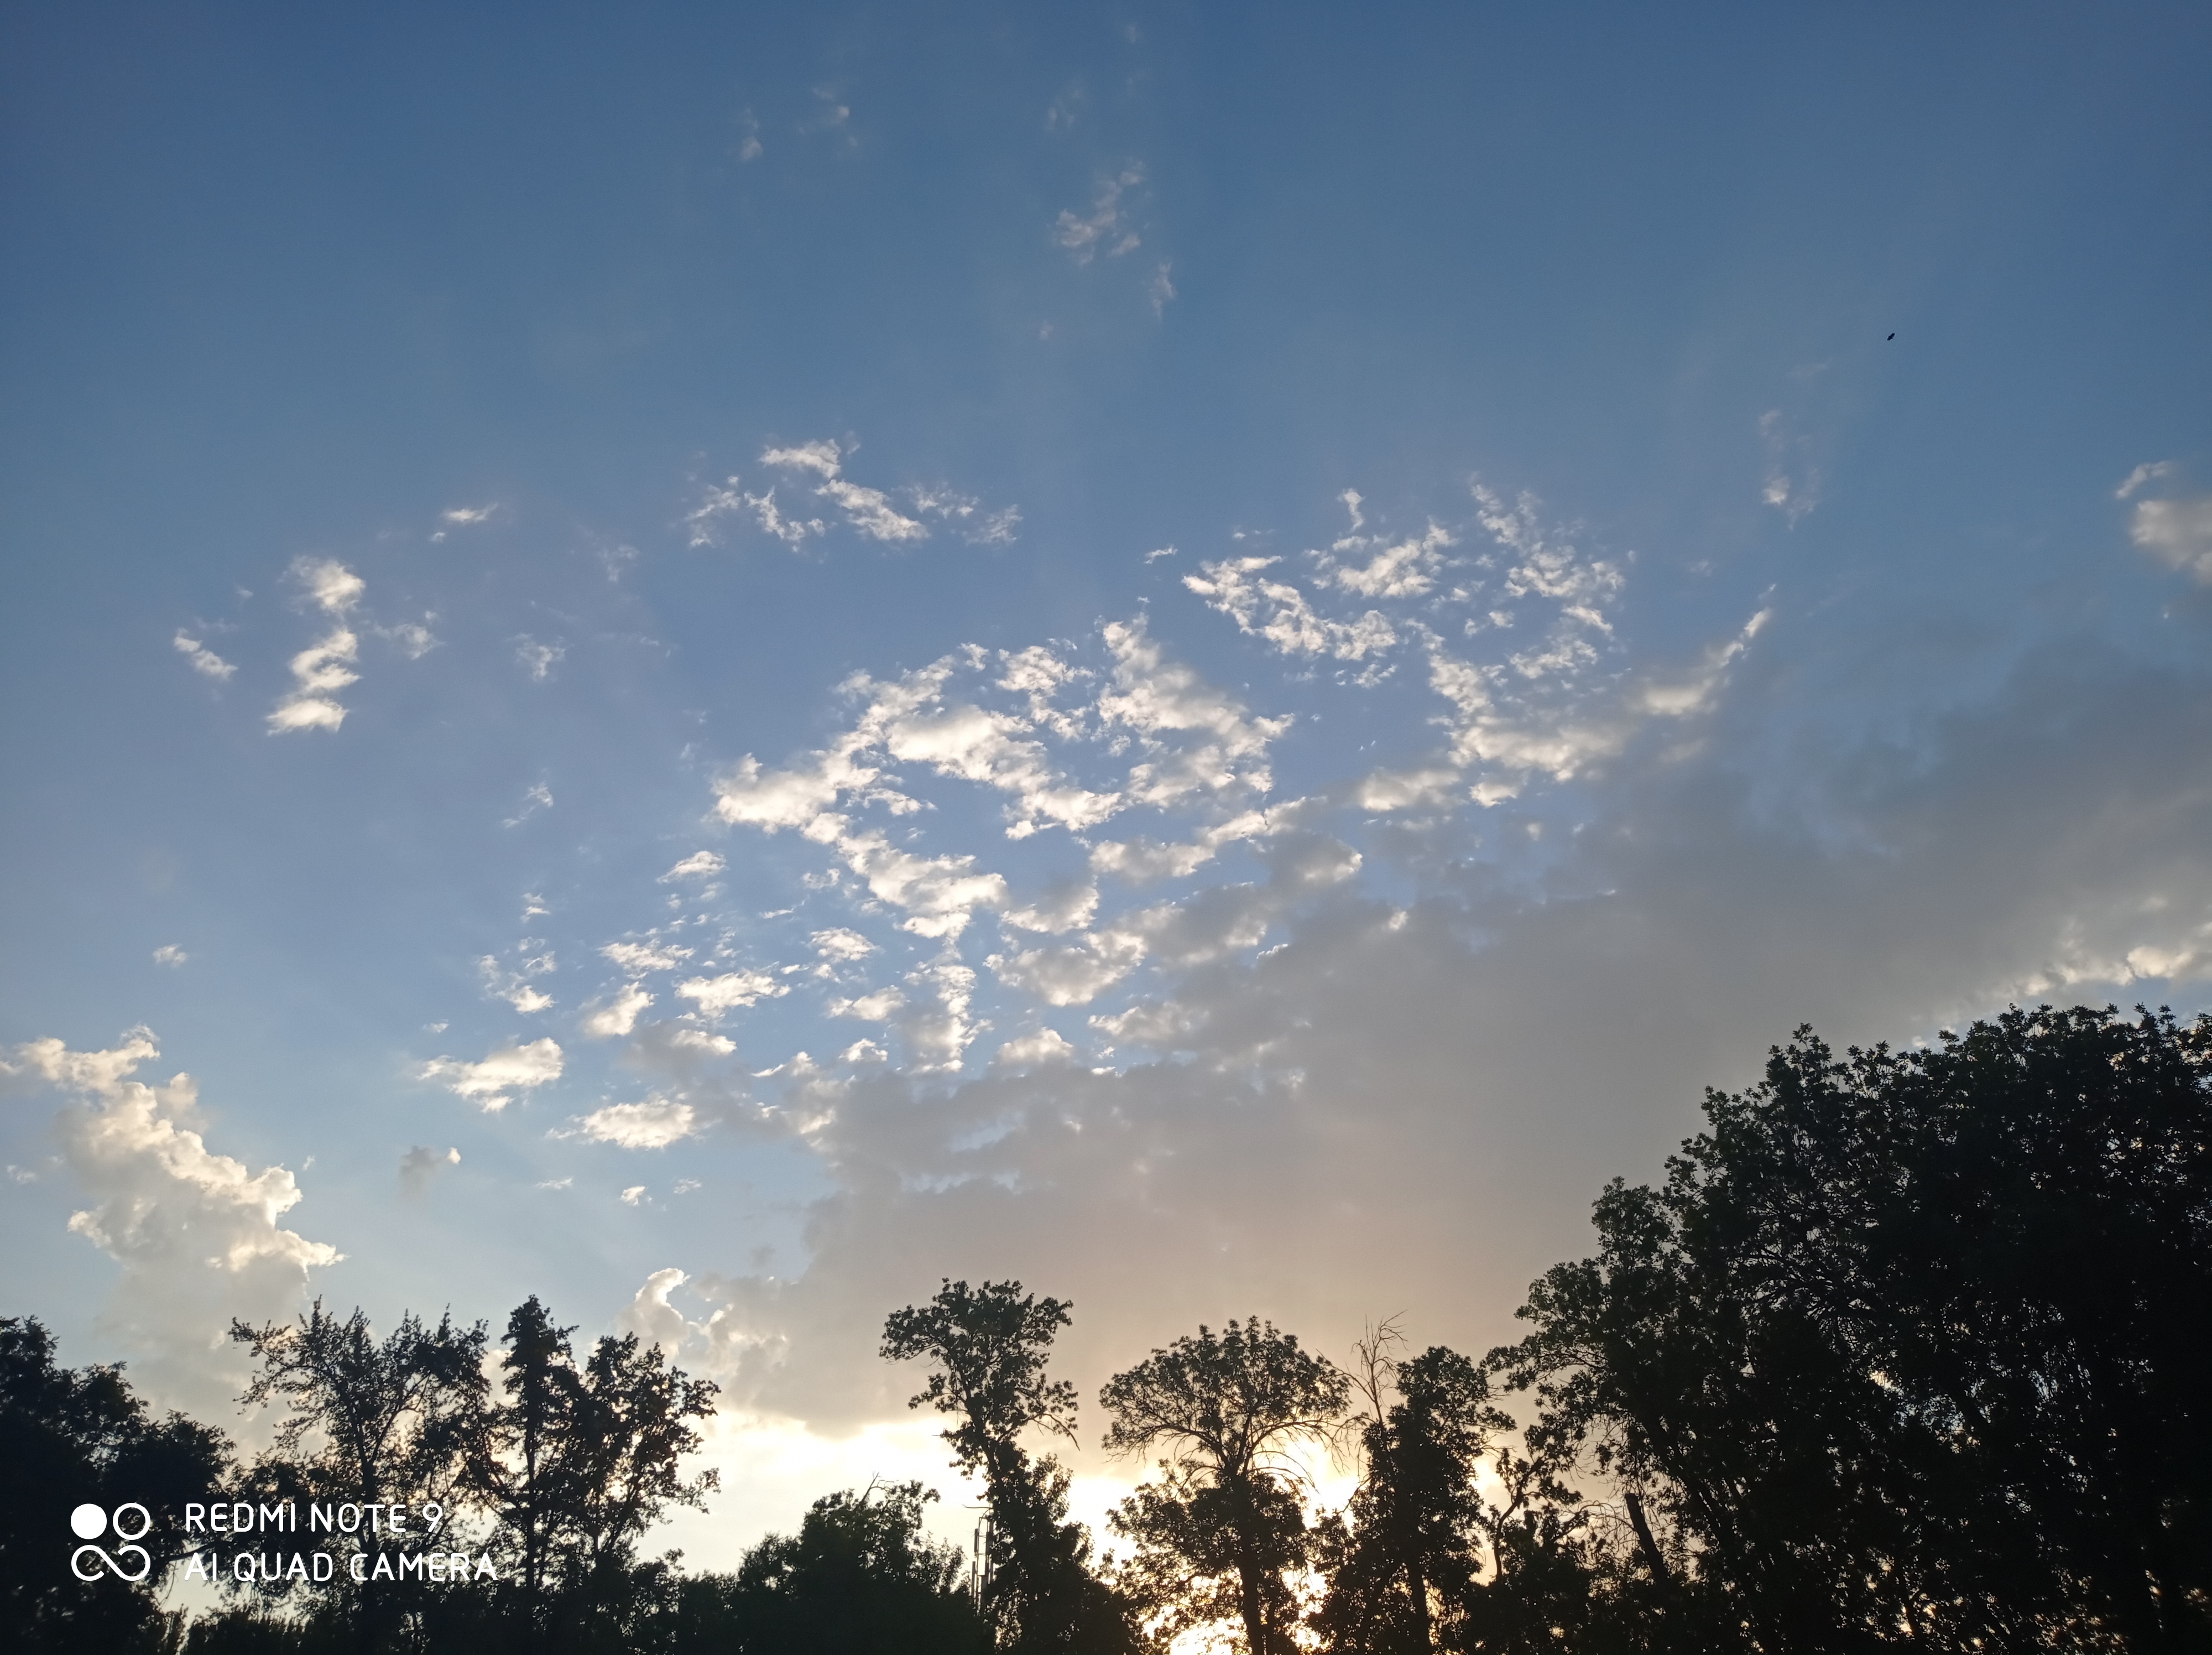
sky, cloud, atmosphere, afterglow, tree, natural landscape, sunlight, dusk, sunset, biome, sunrise, astronomical object, cumulus, horizon, twig, landscape, Tints and shades, heat, red sky at morning, sun, calm, dawn, grassland, darkness, meteorological phenomenon, evening, backlighting, celestial event, forest, grass, arecales, ocean, wildlife, field, hill, tropical and subtropical coniferous forests, silhouette, night, jungle, tropics